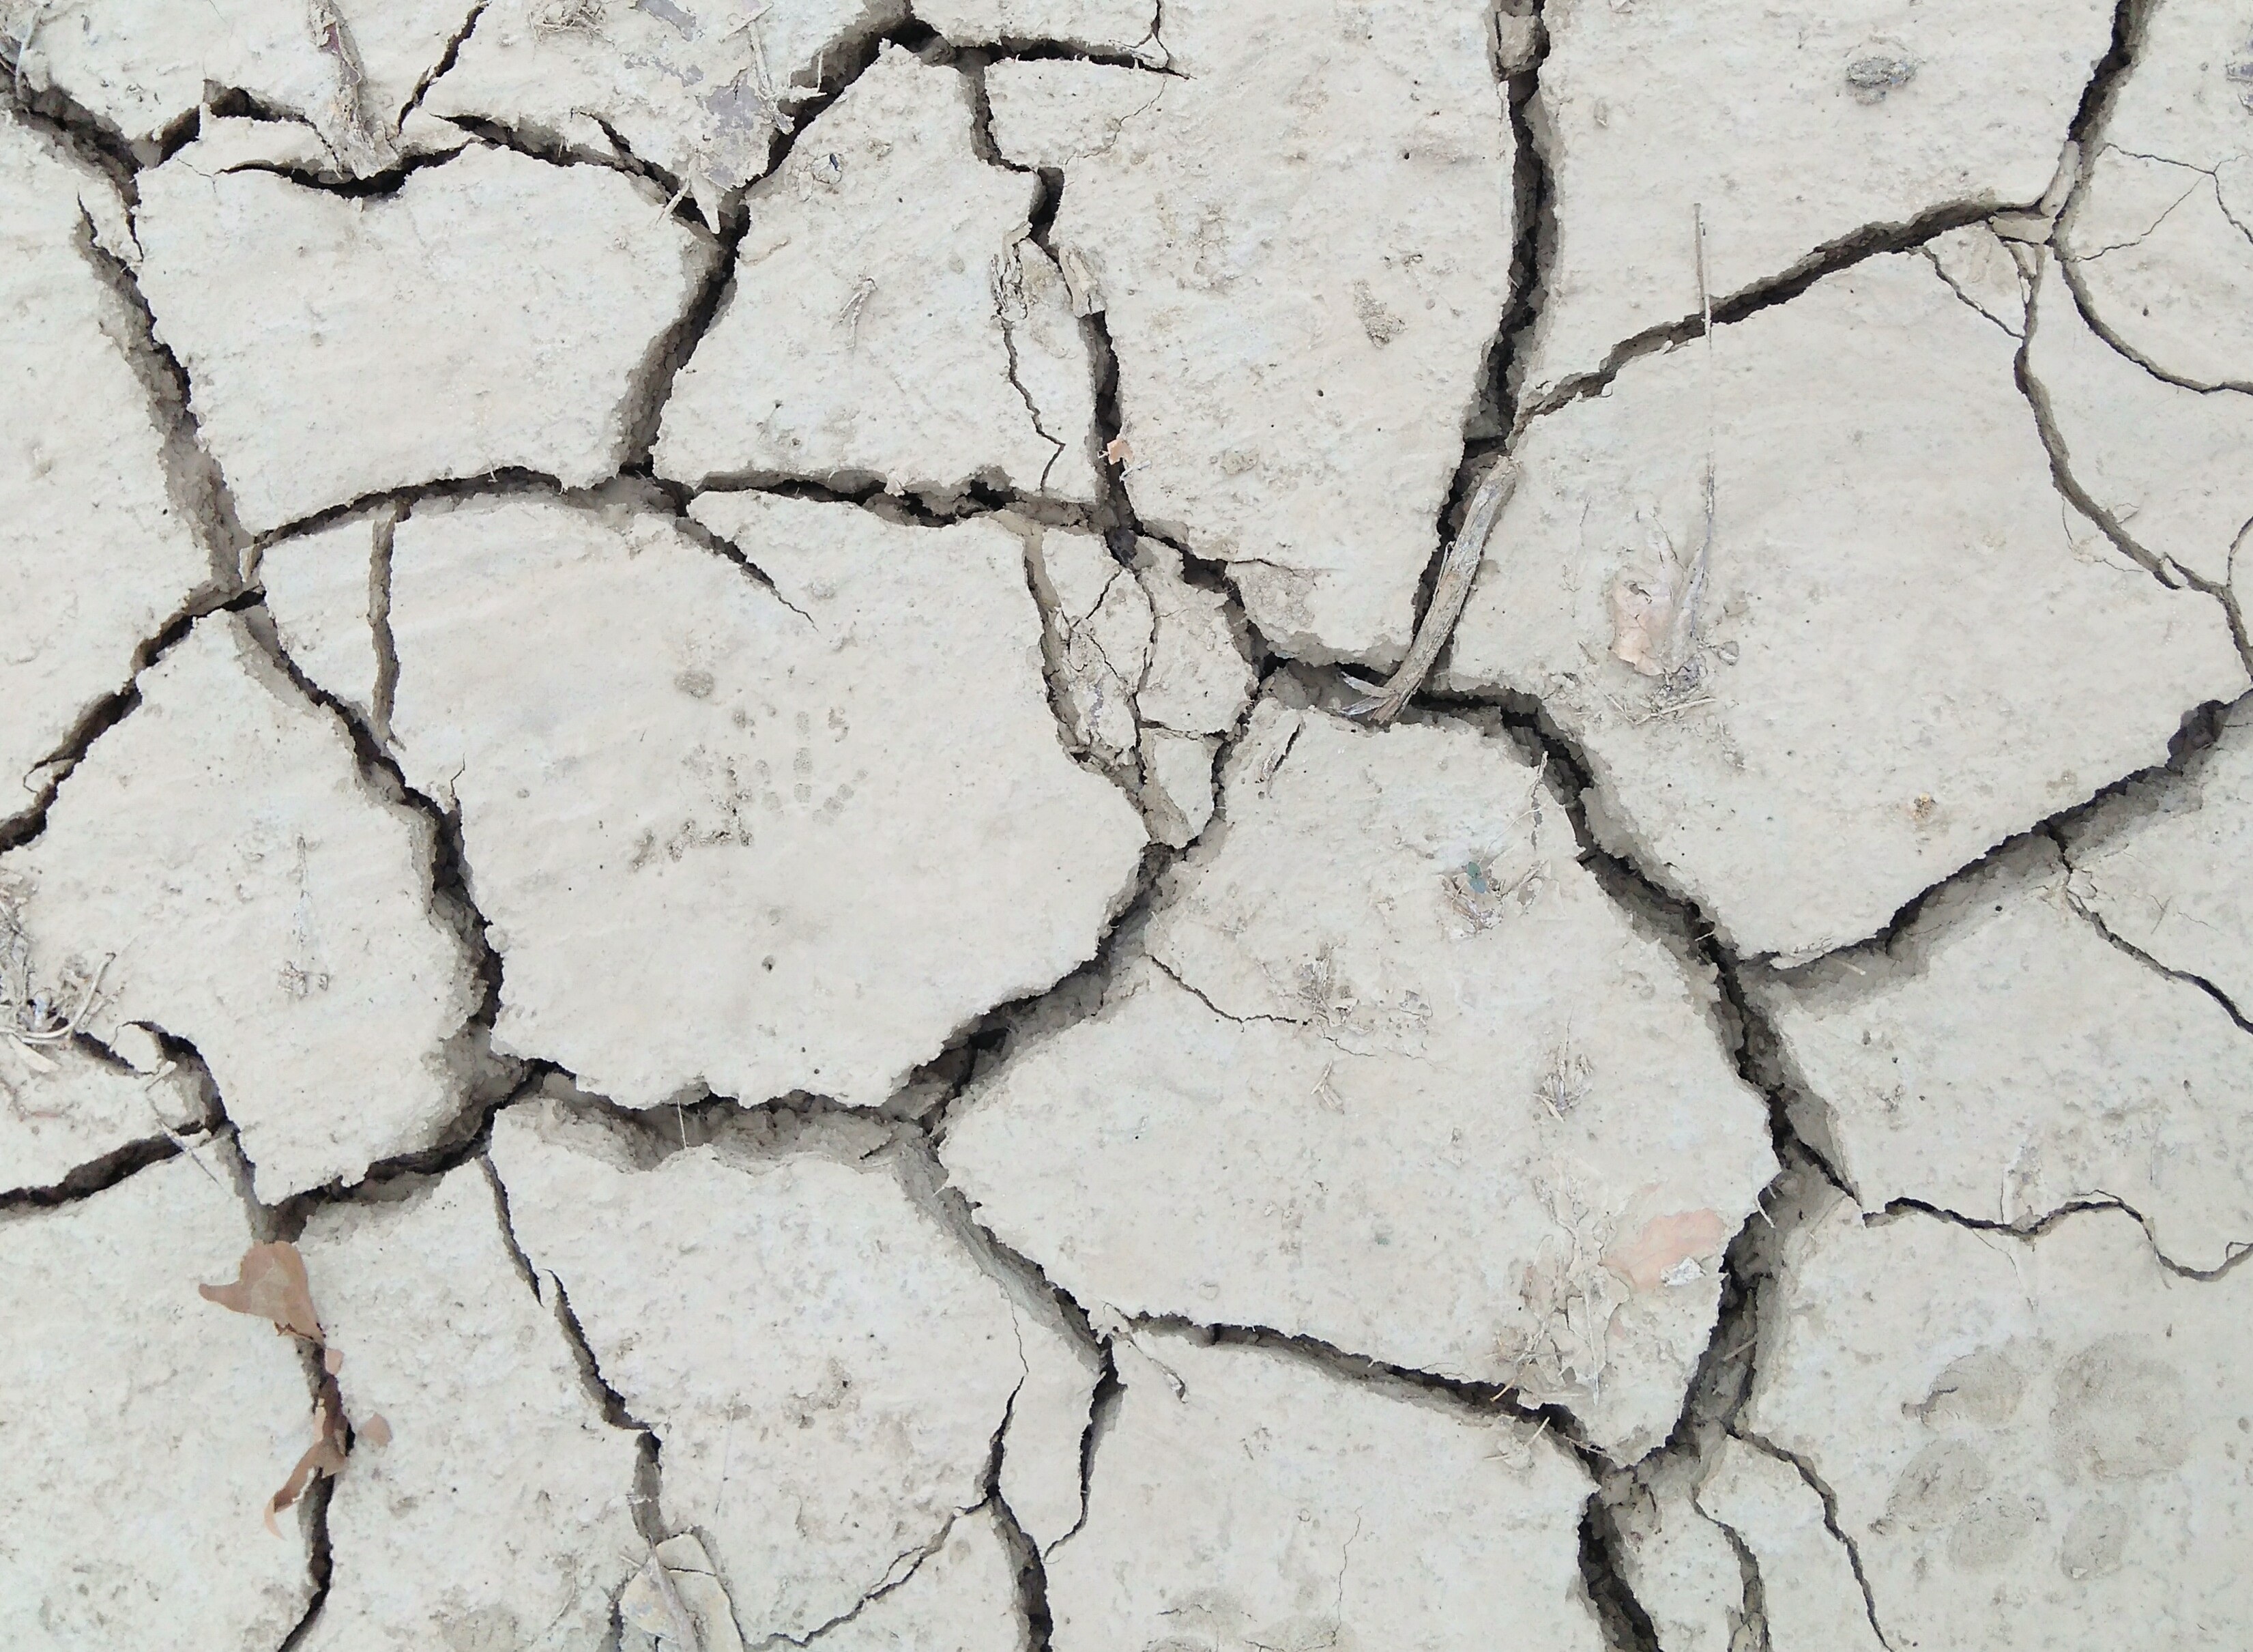
nature, wall, asphalt, dry, pattern, soil, stone wall, material, world, turkey, cracks, terry, drought, infertility, anhydrous, broken cracks, road surface